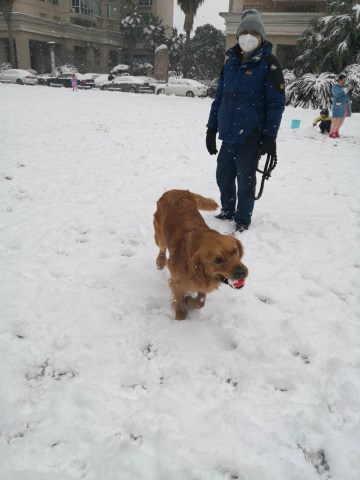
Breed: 5355-n000126-golden_retriever